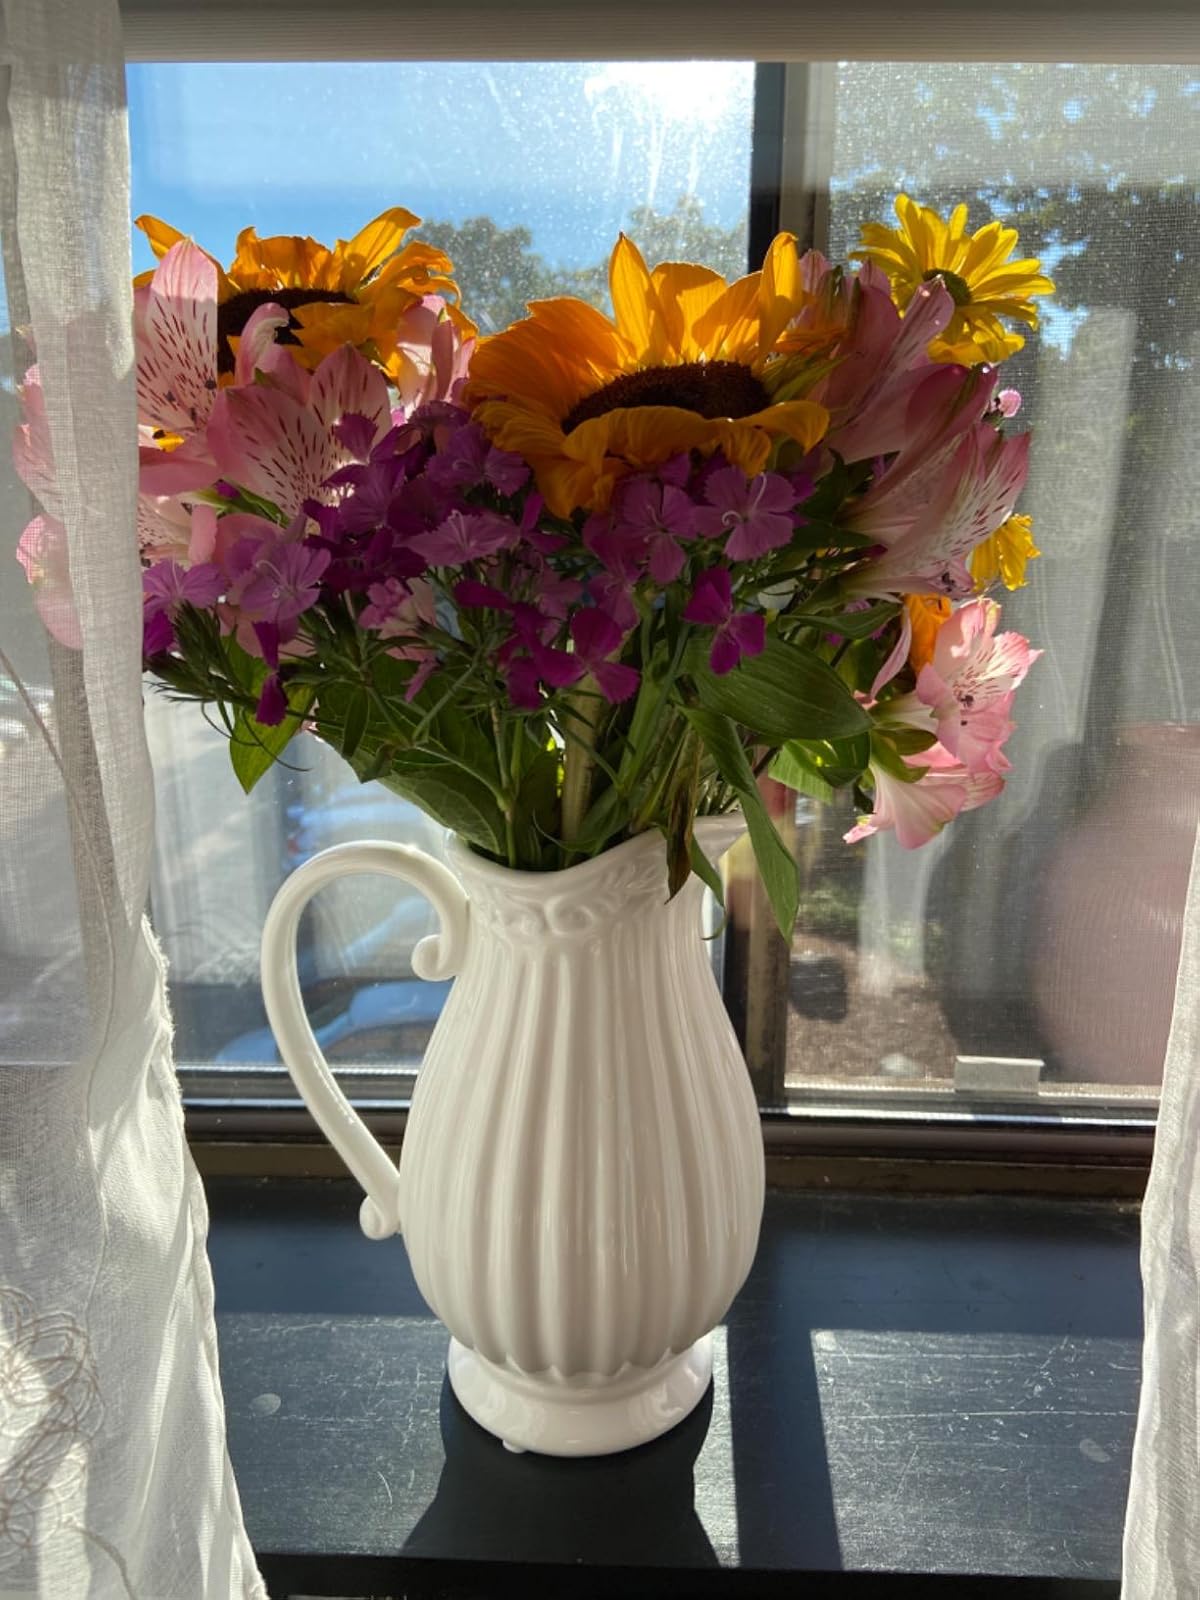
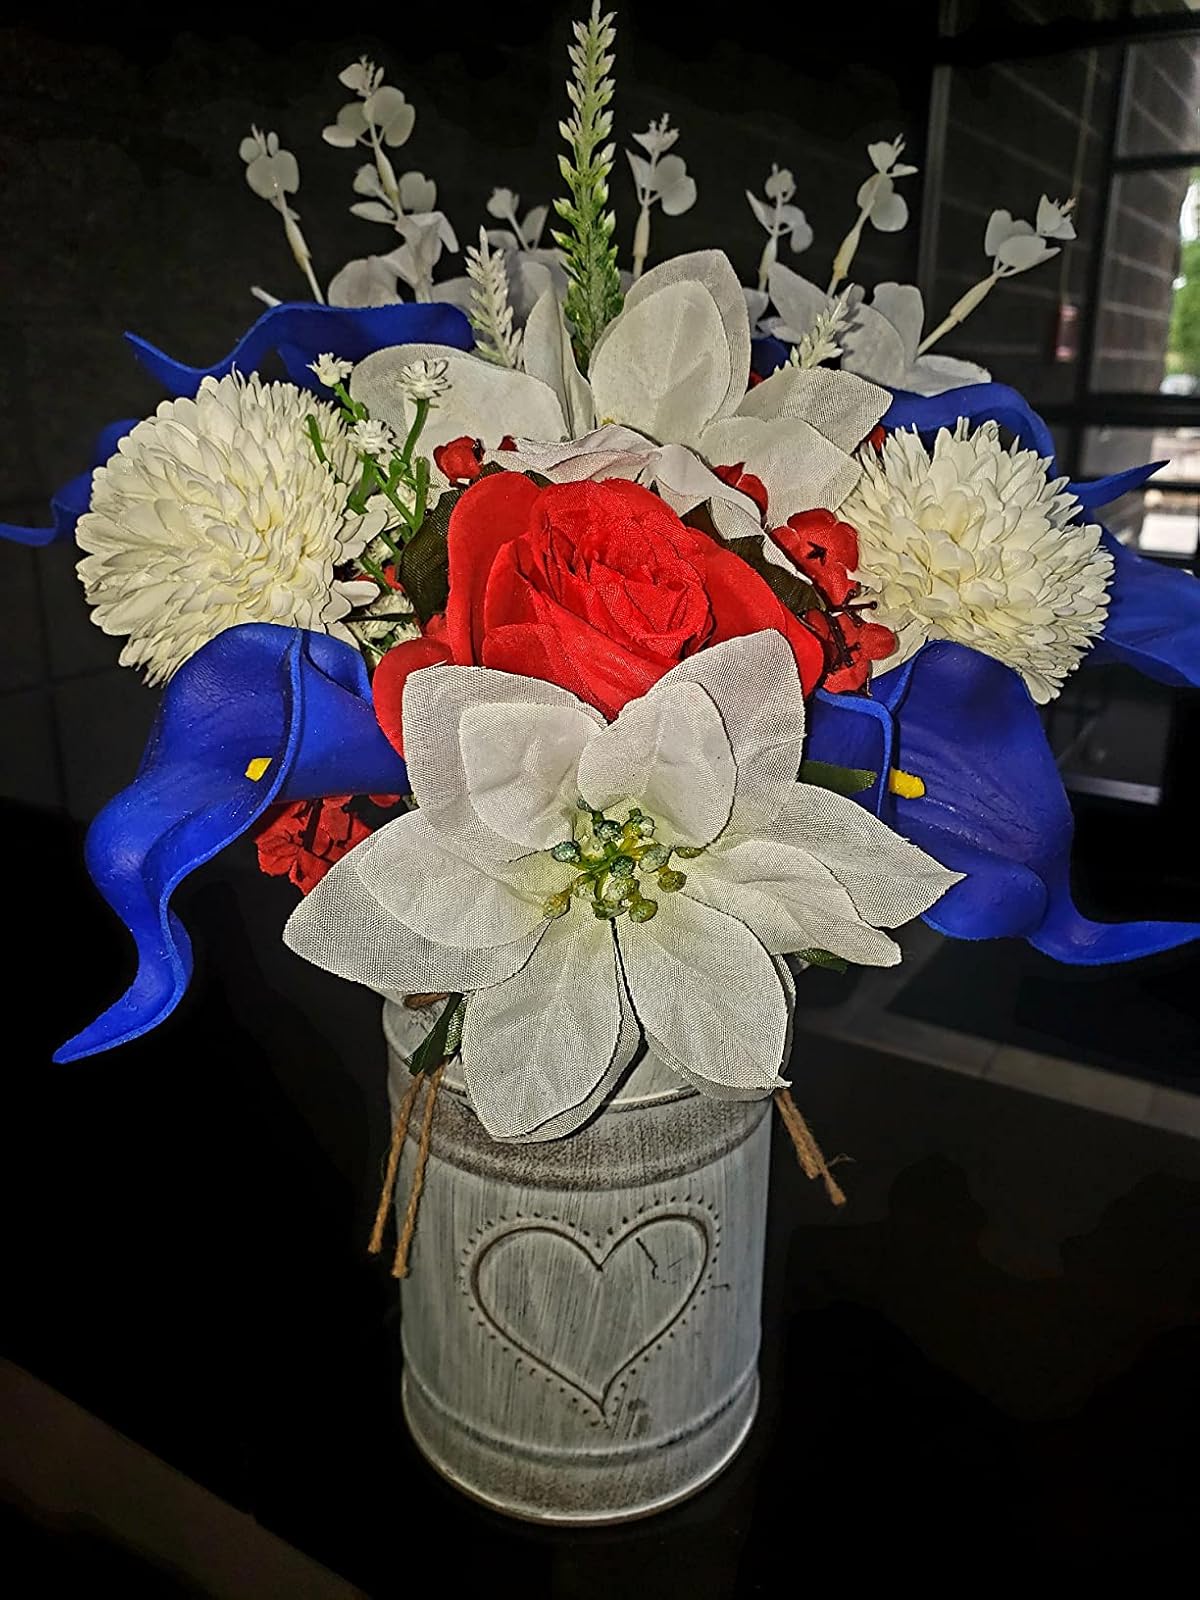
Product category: vase
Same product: no